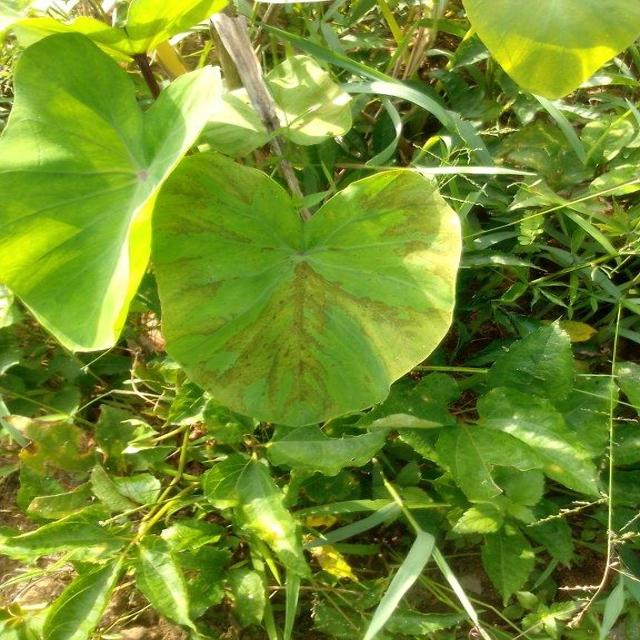
Label: Early_Blight